Dennis A. Wicker

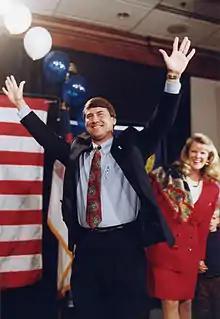
Wicker celebrating after his 1992 victory

Once he became Lieutenant Governor, Wicker kept his residence in Sanford and drove to Raleigh and back every day for work. He traveled frequently across the state for his job. He worked closely with Governor Jim Hunt and used his position to express his views to the public. Hunt allowed Wicker to keep an office in the North Carolina State Capitol.